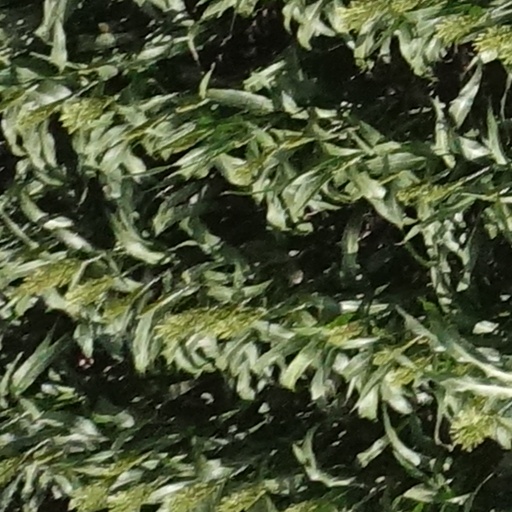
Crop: sorghum